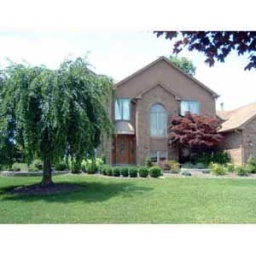
This weeping cherry tree has beatuiful delicate pink flowers in the spring.